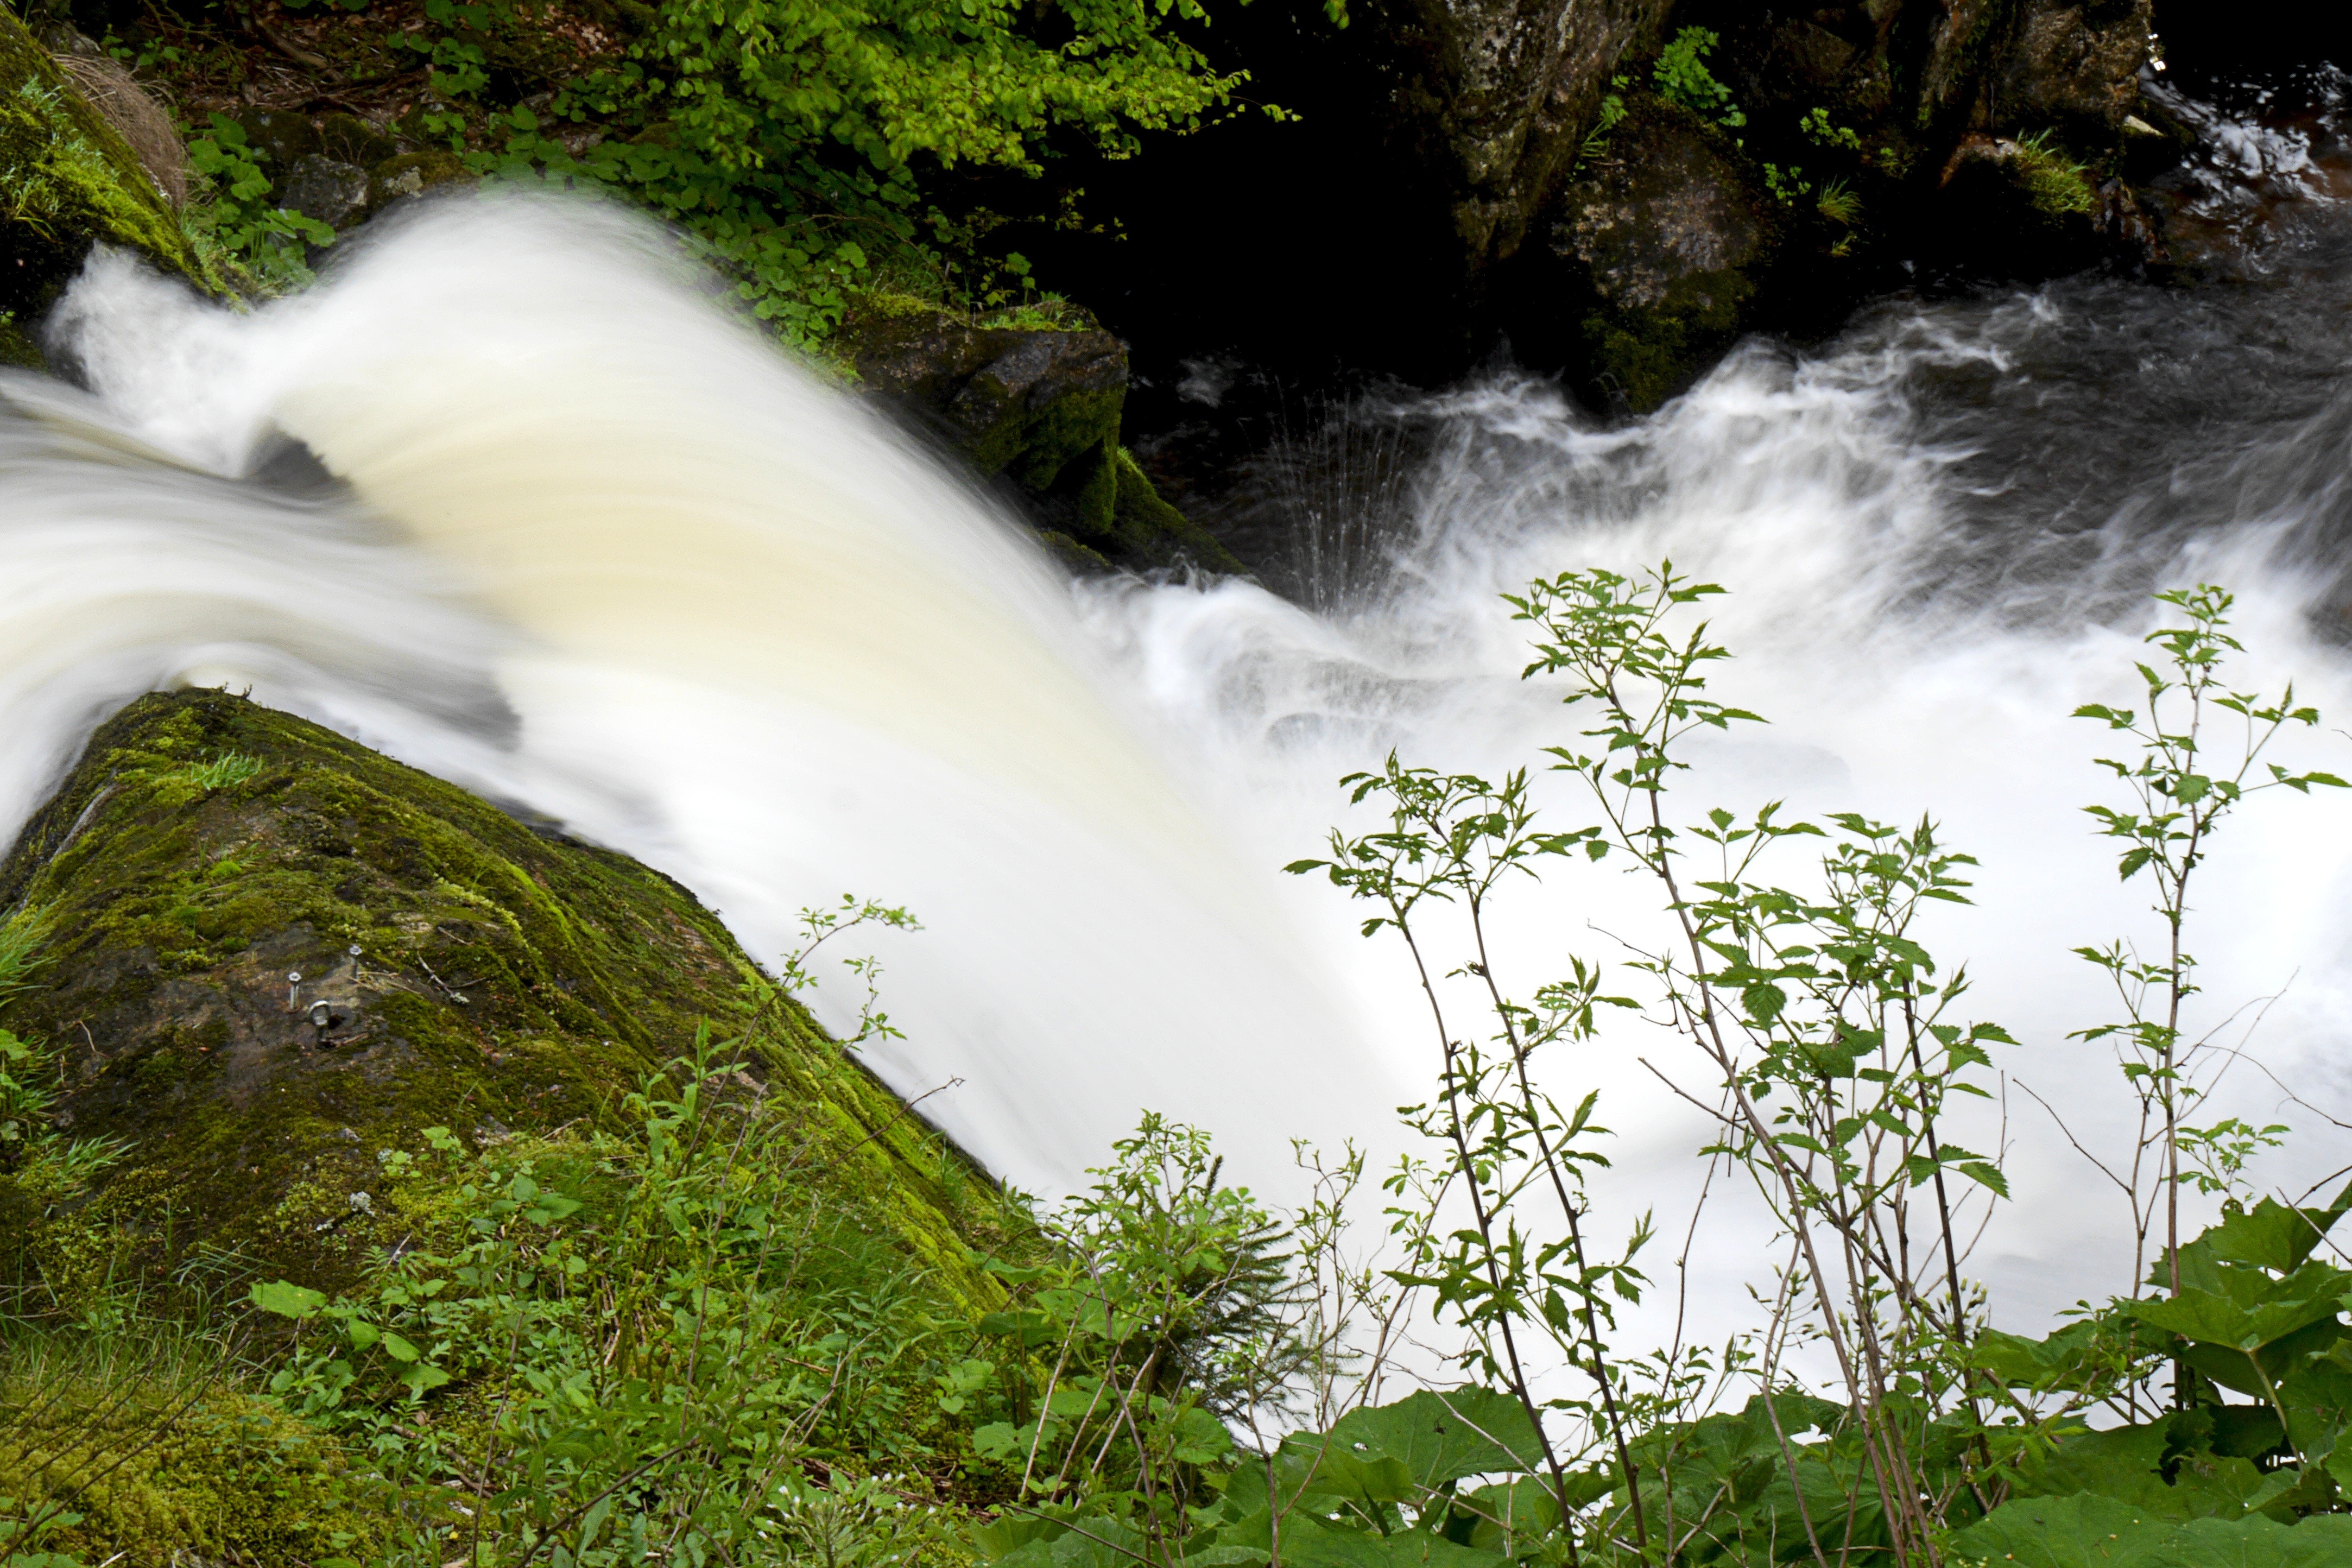
tree, water, nature, forest, grass, waterfall, wilderness, plant, leaf, flower, river, stream, green, jungle, botany, garden, flora, body of water, vegetation, rainforest, woodland, habitat, water feature, force of nature, black forest, rural area, triberg, atmospheric phenomenon